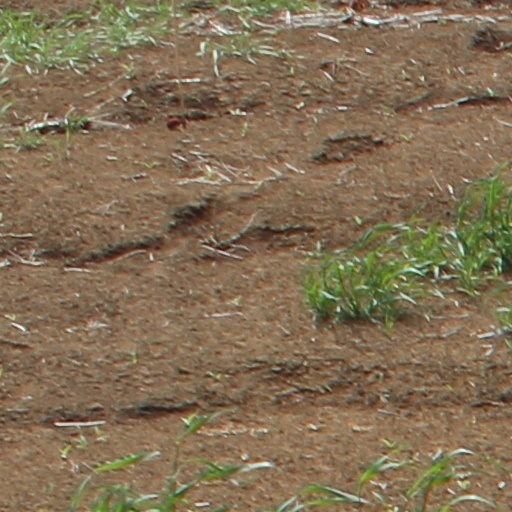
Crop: wheat